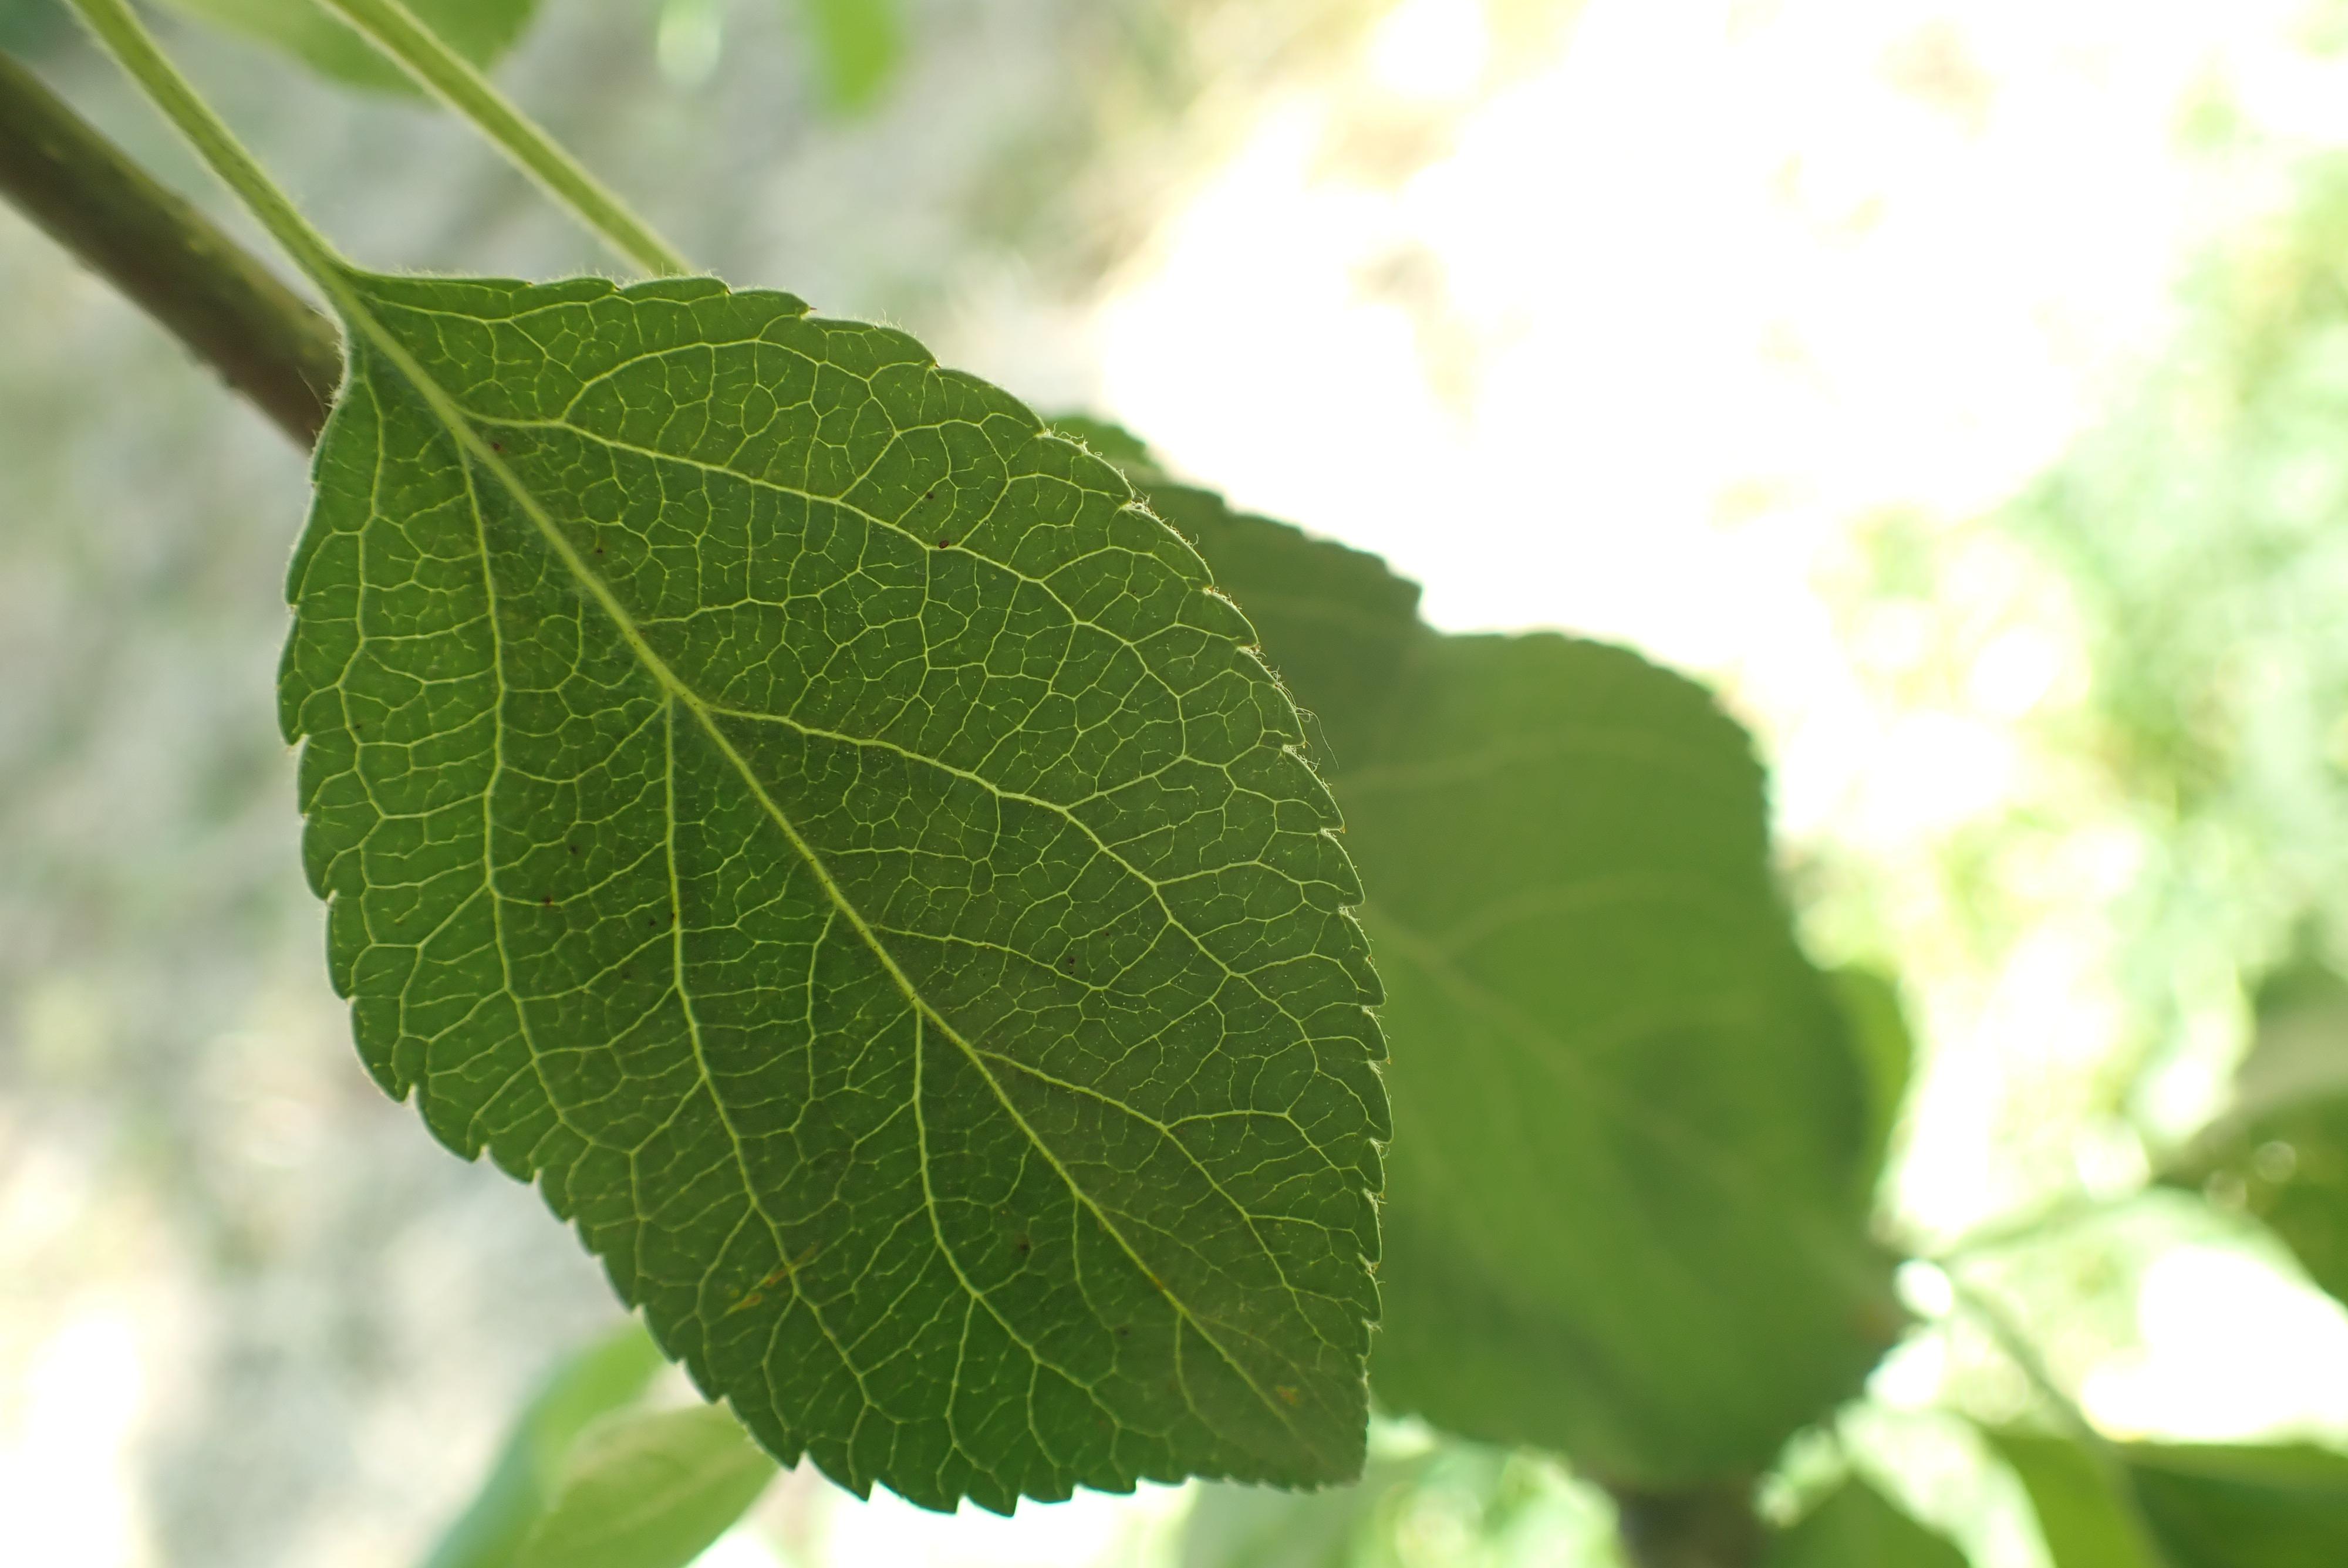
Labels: healthy